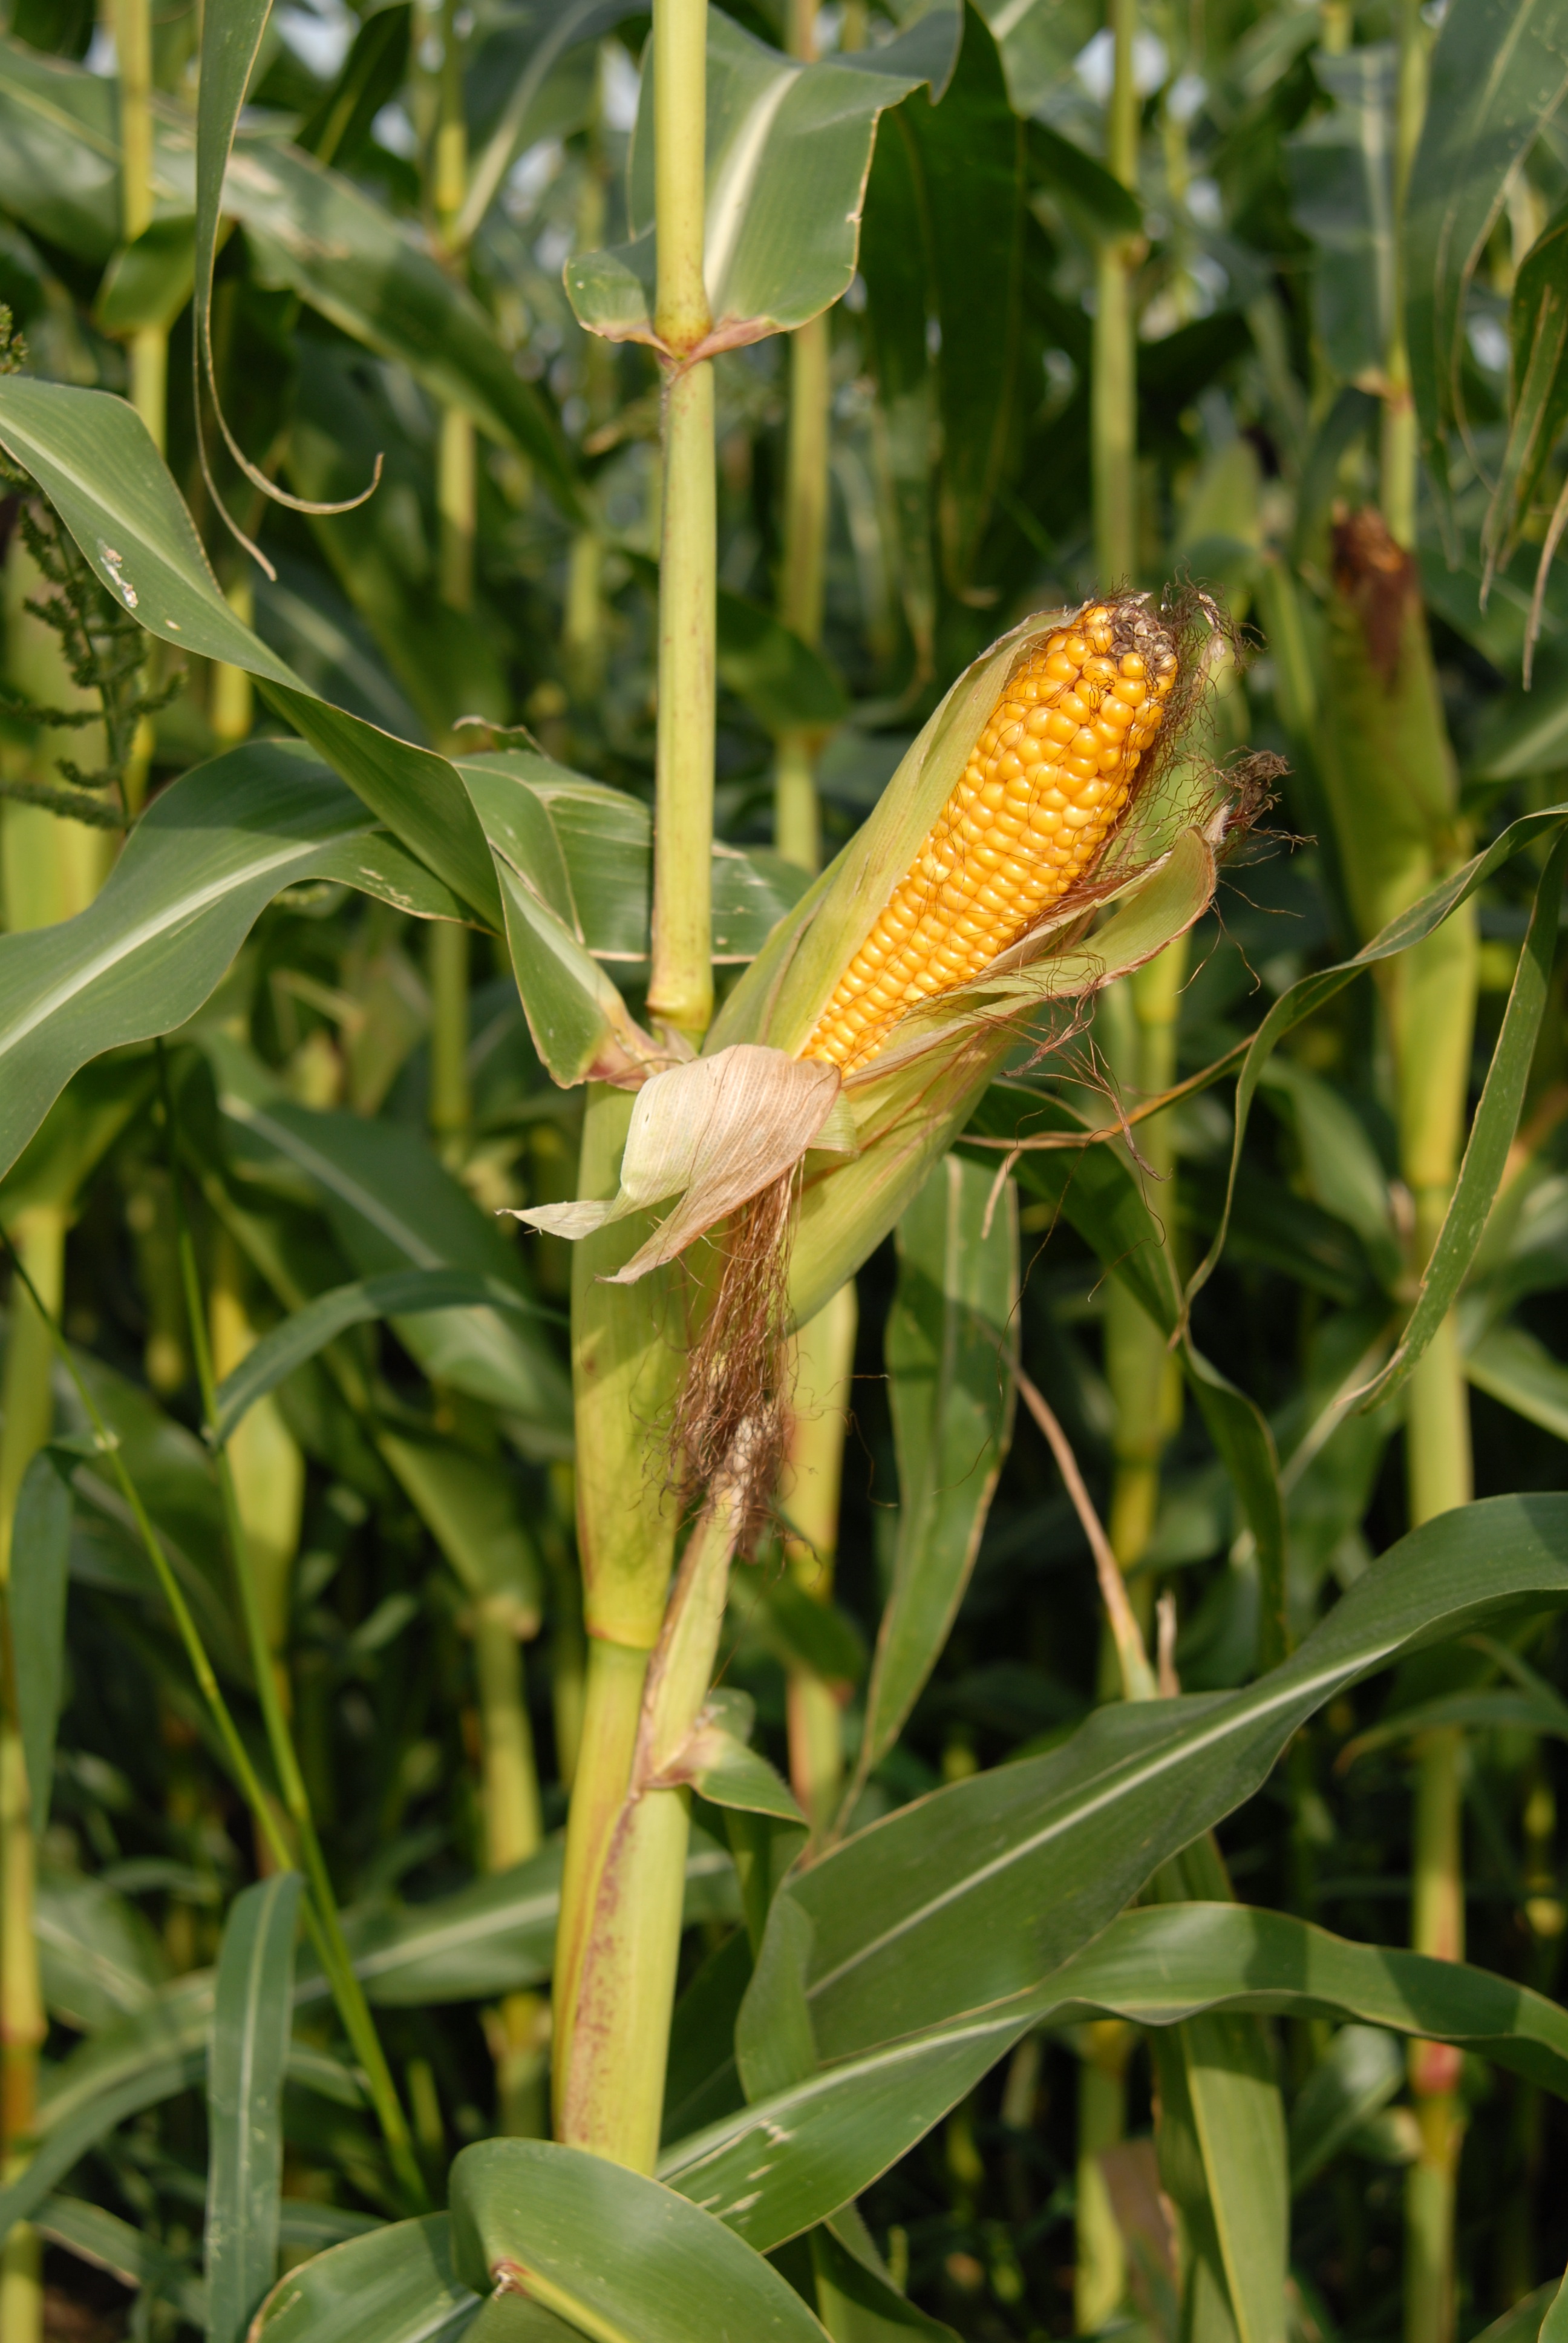
plant, leaf, flower, food, crop, insect, corn, botany, agriculture, flora, fauna, invertebrate, cereals, maize, corn on the cob, flowering plant, grass family, land plant, canna family